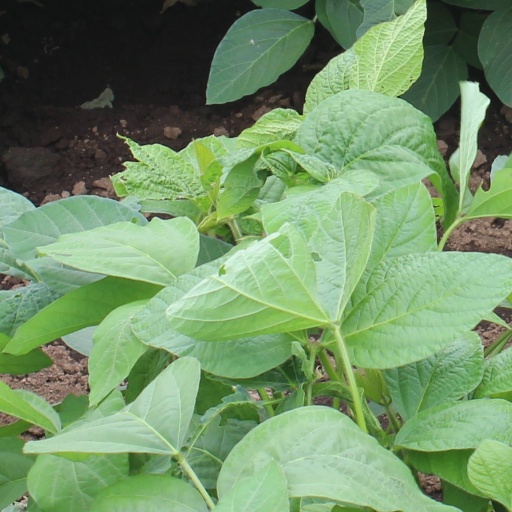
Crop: soybean